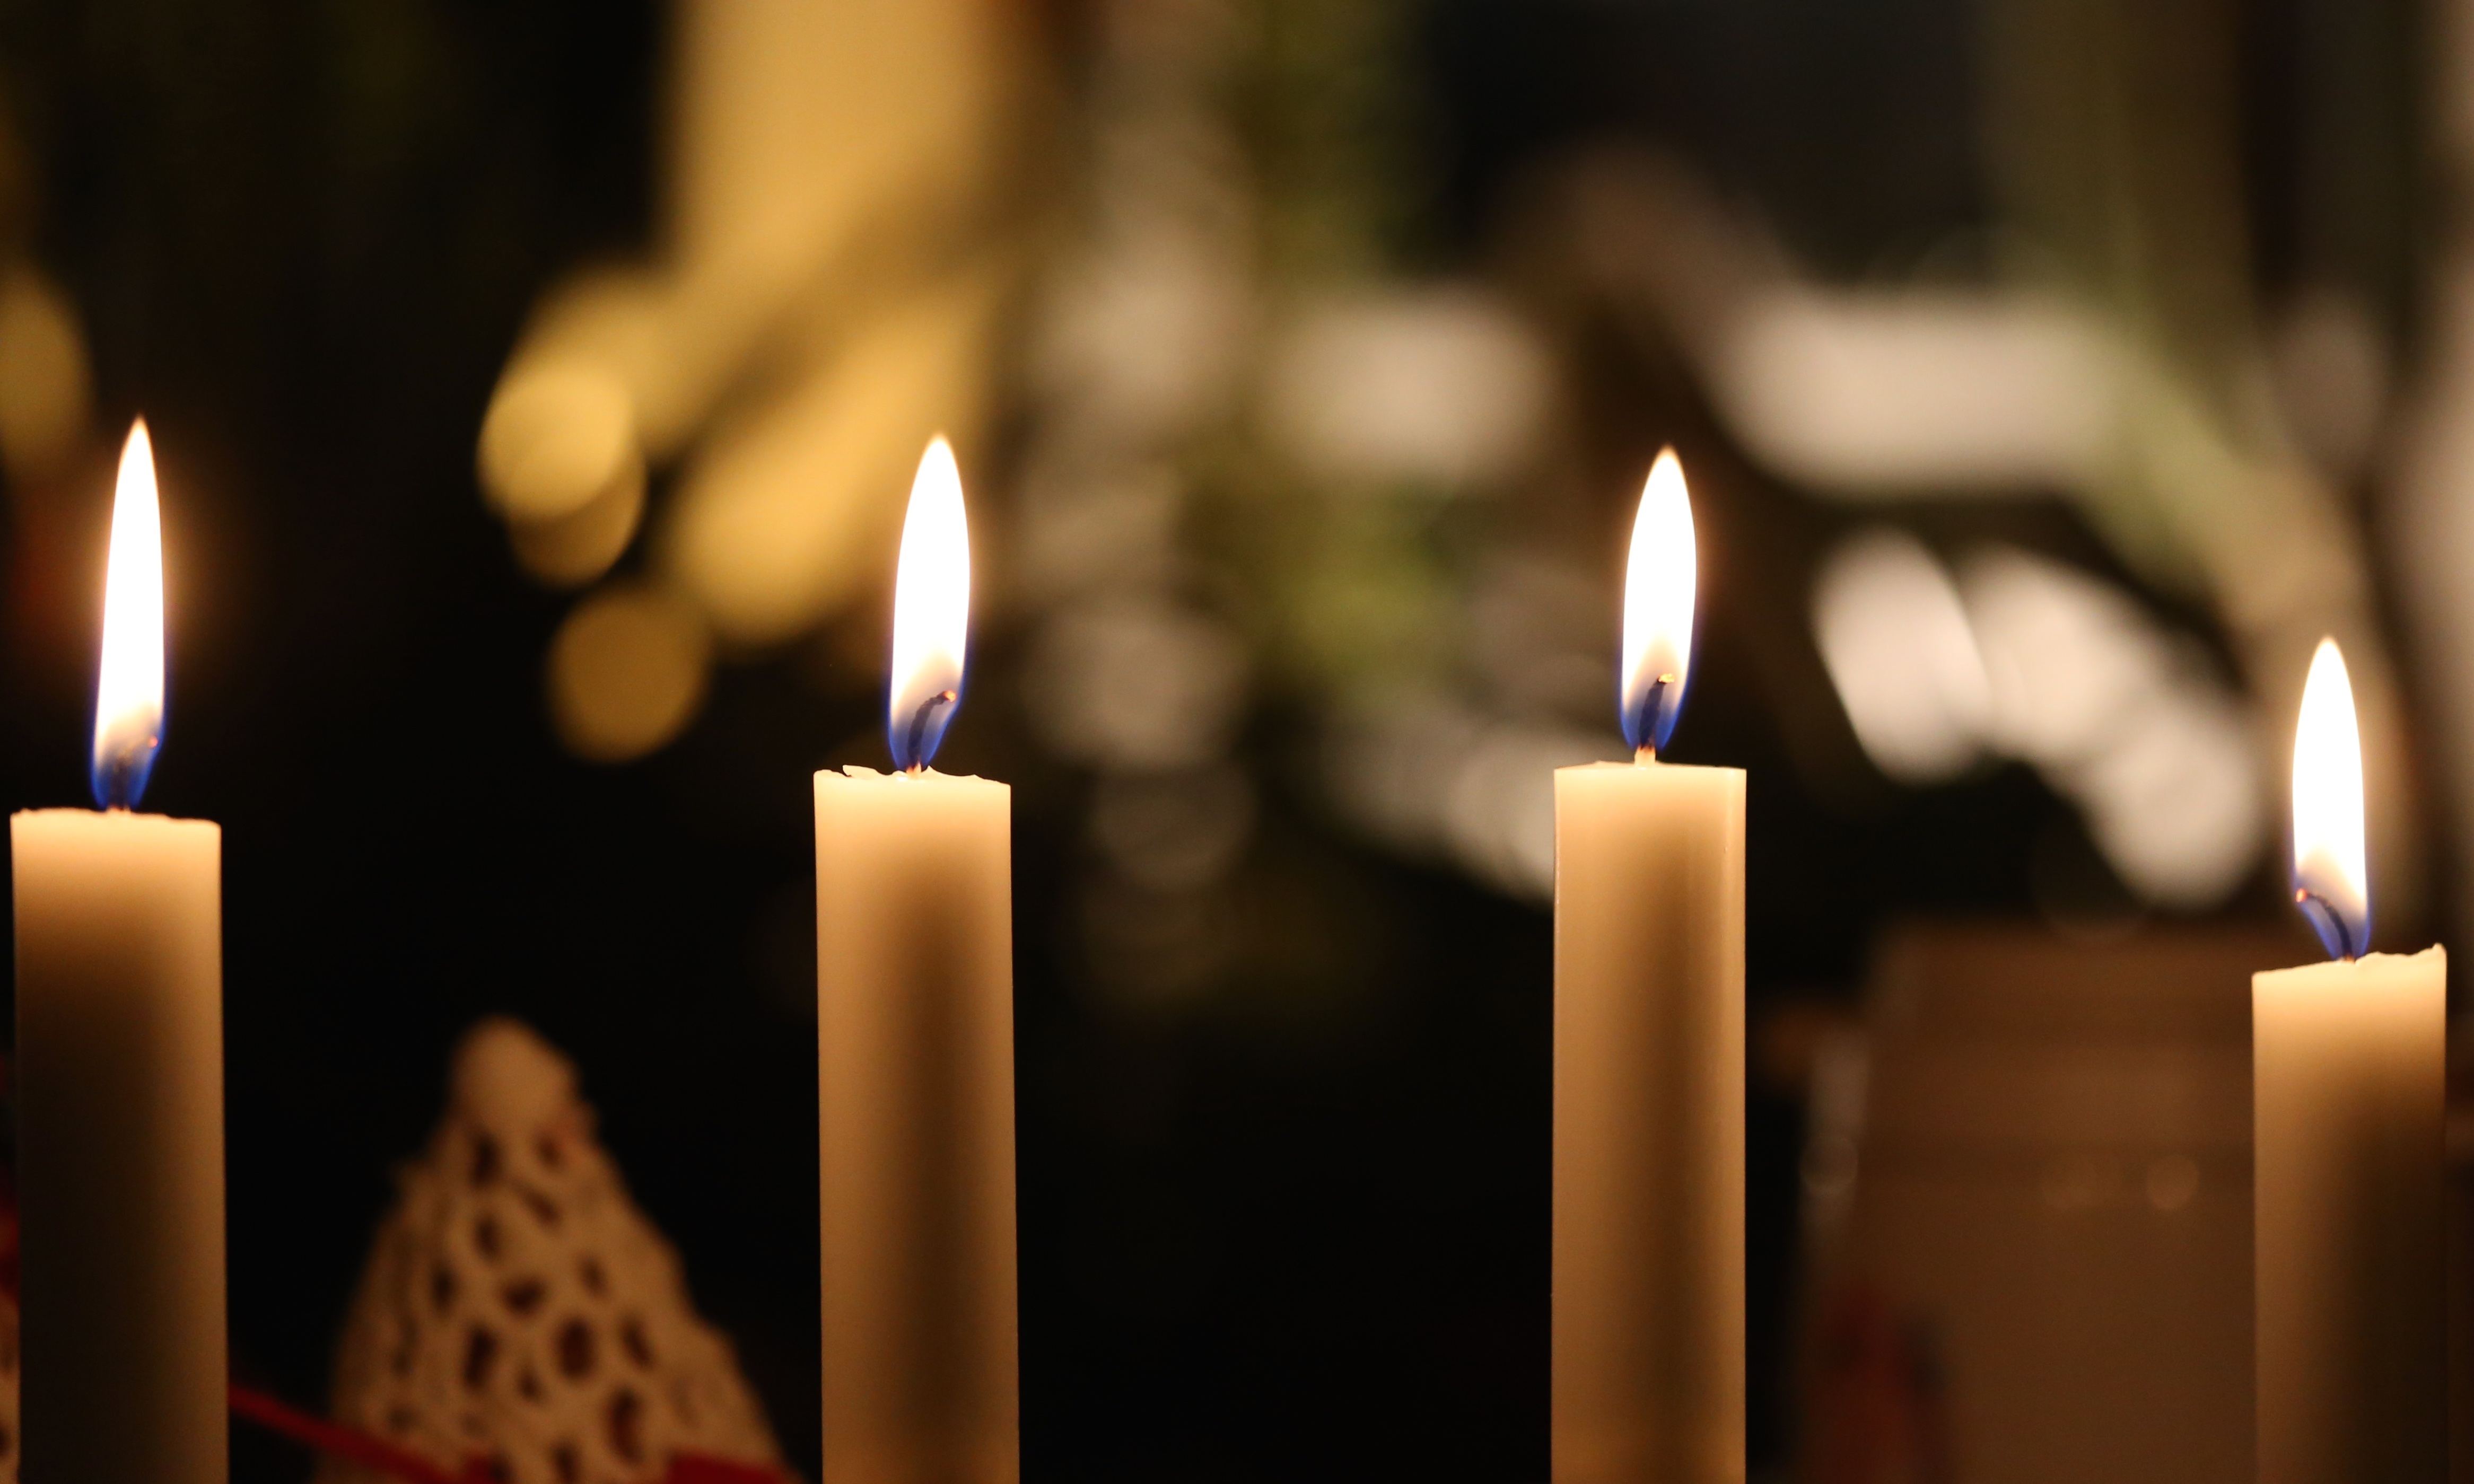
light, night, darkness, candle, christmas, lighting, decor, burn, advent, candles, low, candle wax